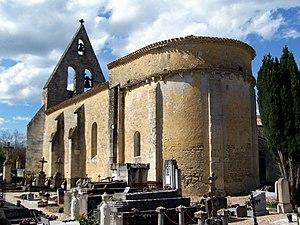
Église Saint-Pierre-ès-Liens de Saint-Pierre-de-Bat (Gironde, France)
L'église Saint-Pierre-ès-Liens est une église catholique située sur la commune de Saint-Pierre-de-Bat, dans le département de la Gironde, en France.
Saint-Pierre-de-Bat est une commune du Sud-Ouest de la France, située dans le département de la Gironde, en région Nouvelle-Aquitaine.